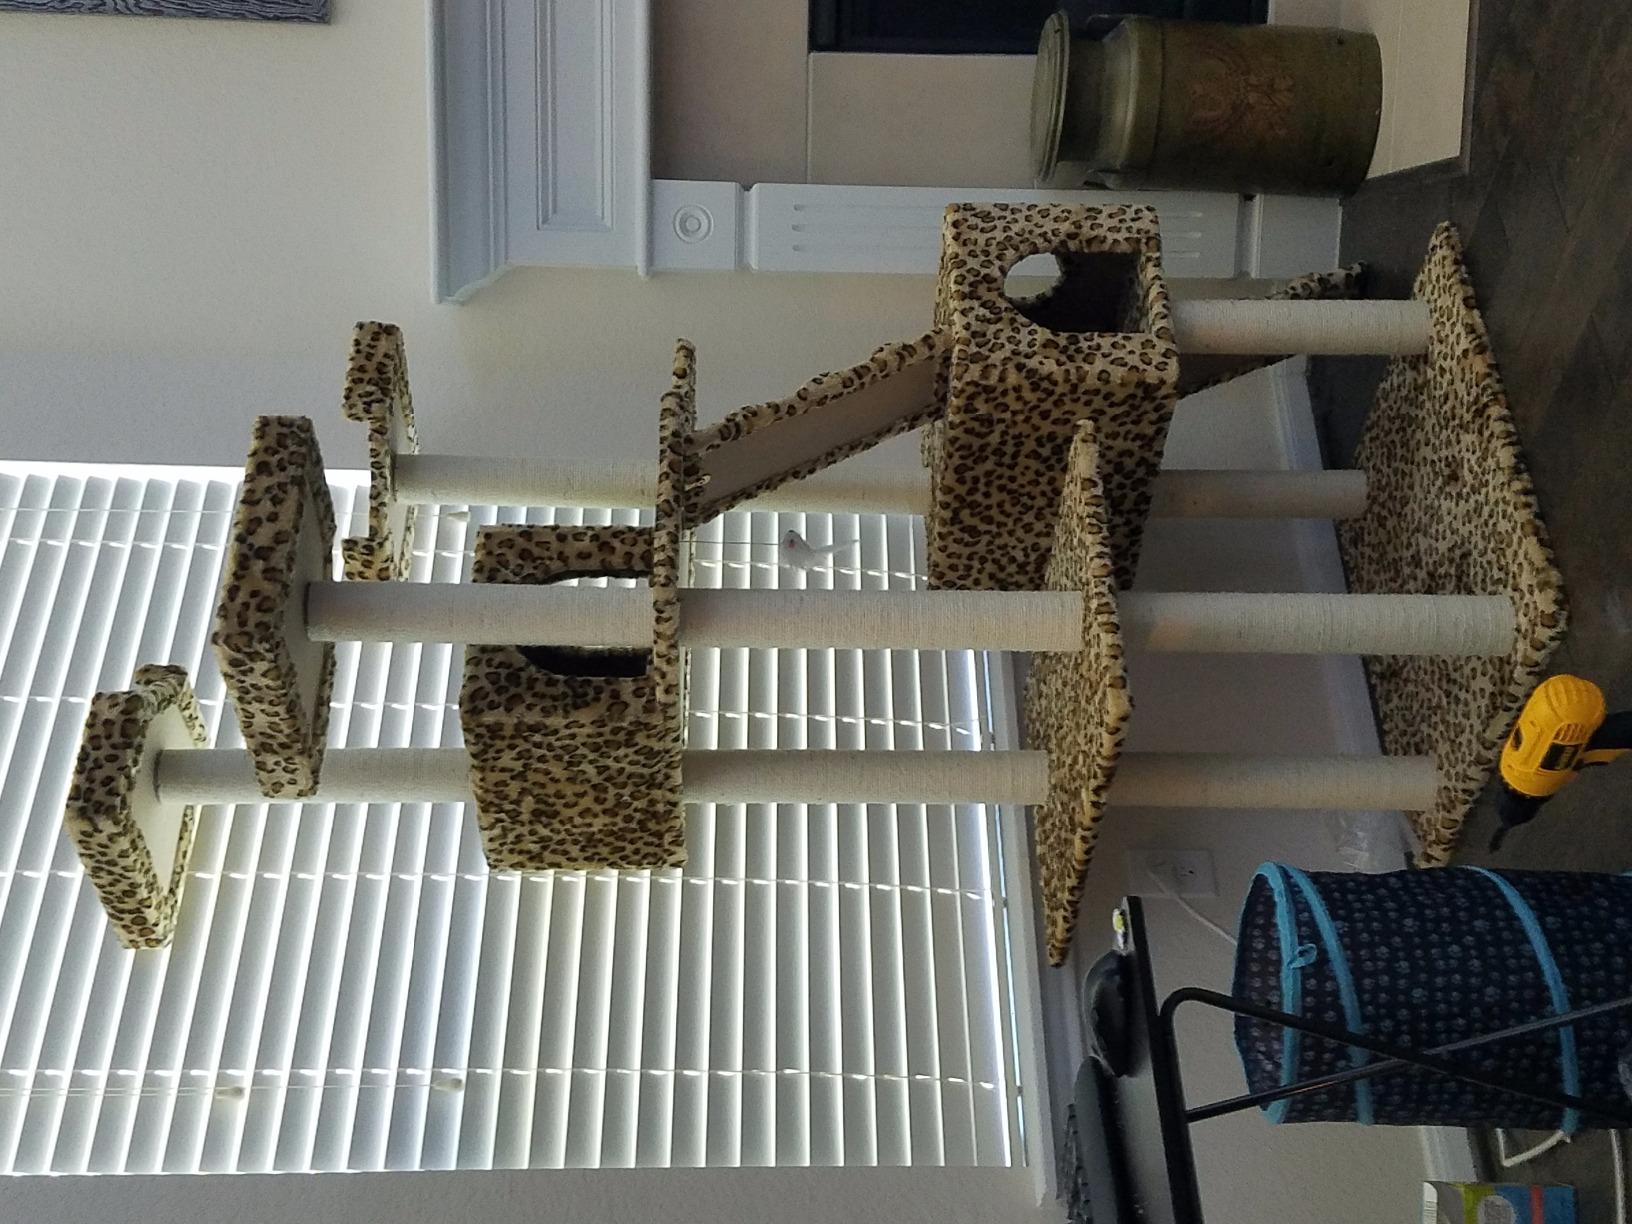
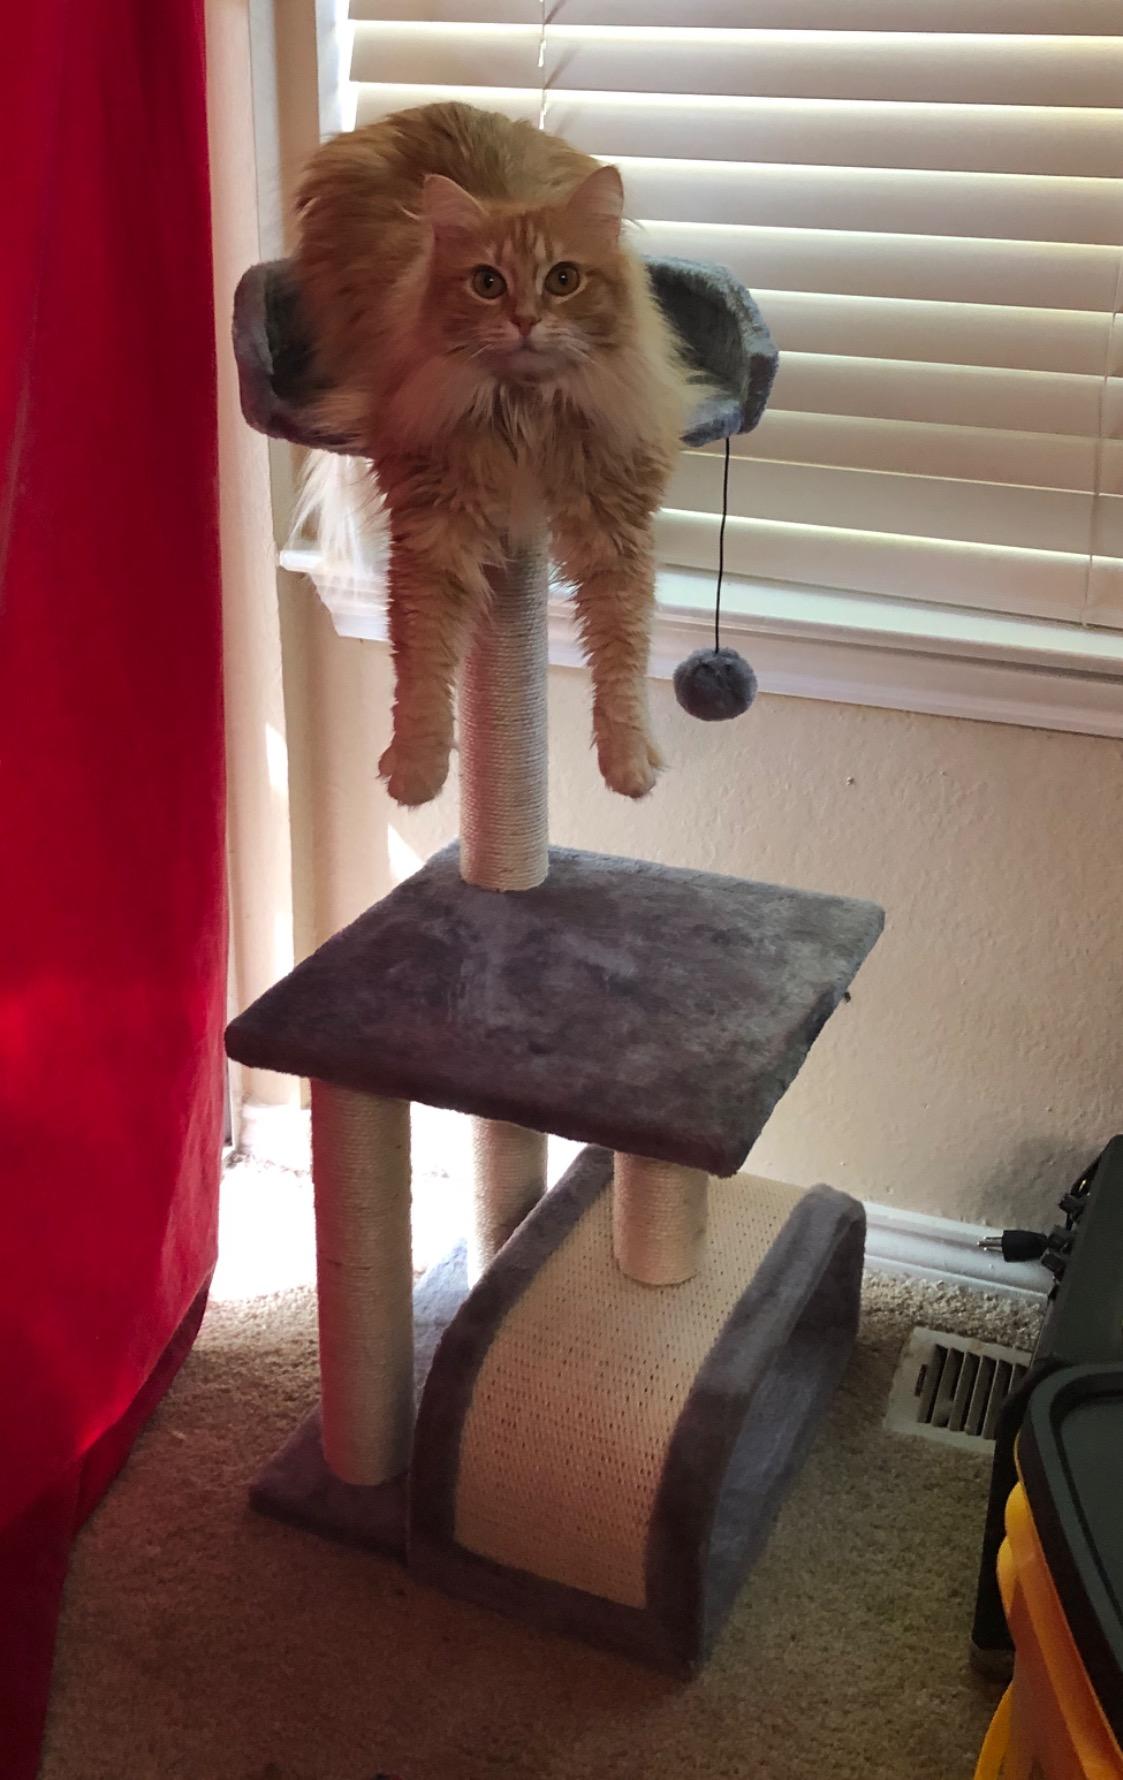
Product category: items_cat tree
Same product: no